Conan Stevens

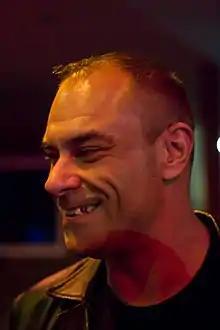
Conan Stevens in 2012

Mark "Conan" Stevens is an Australian actor and former professional wrestler as 7 FT Thunder. He is 2.13m (7’) tall.